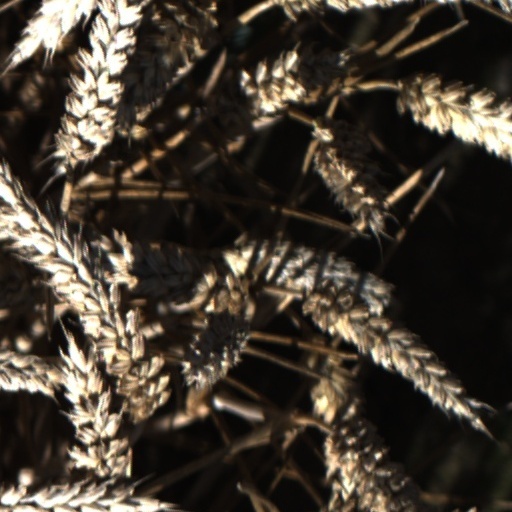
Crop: wheat